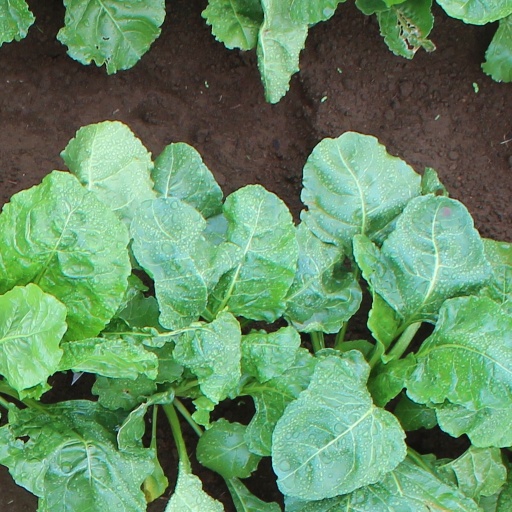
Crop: sugar beet